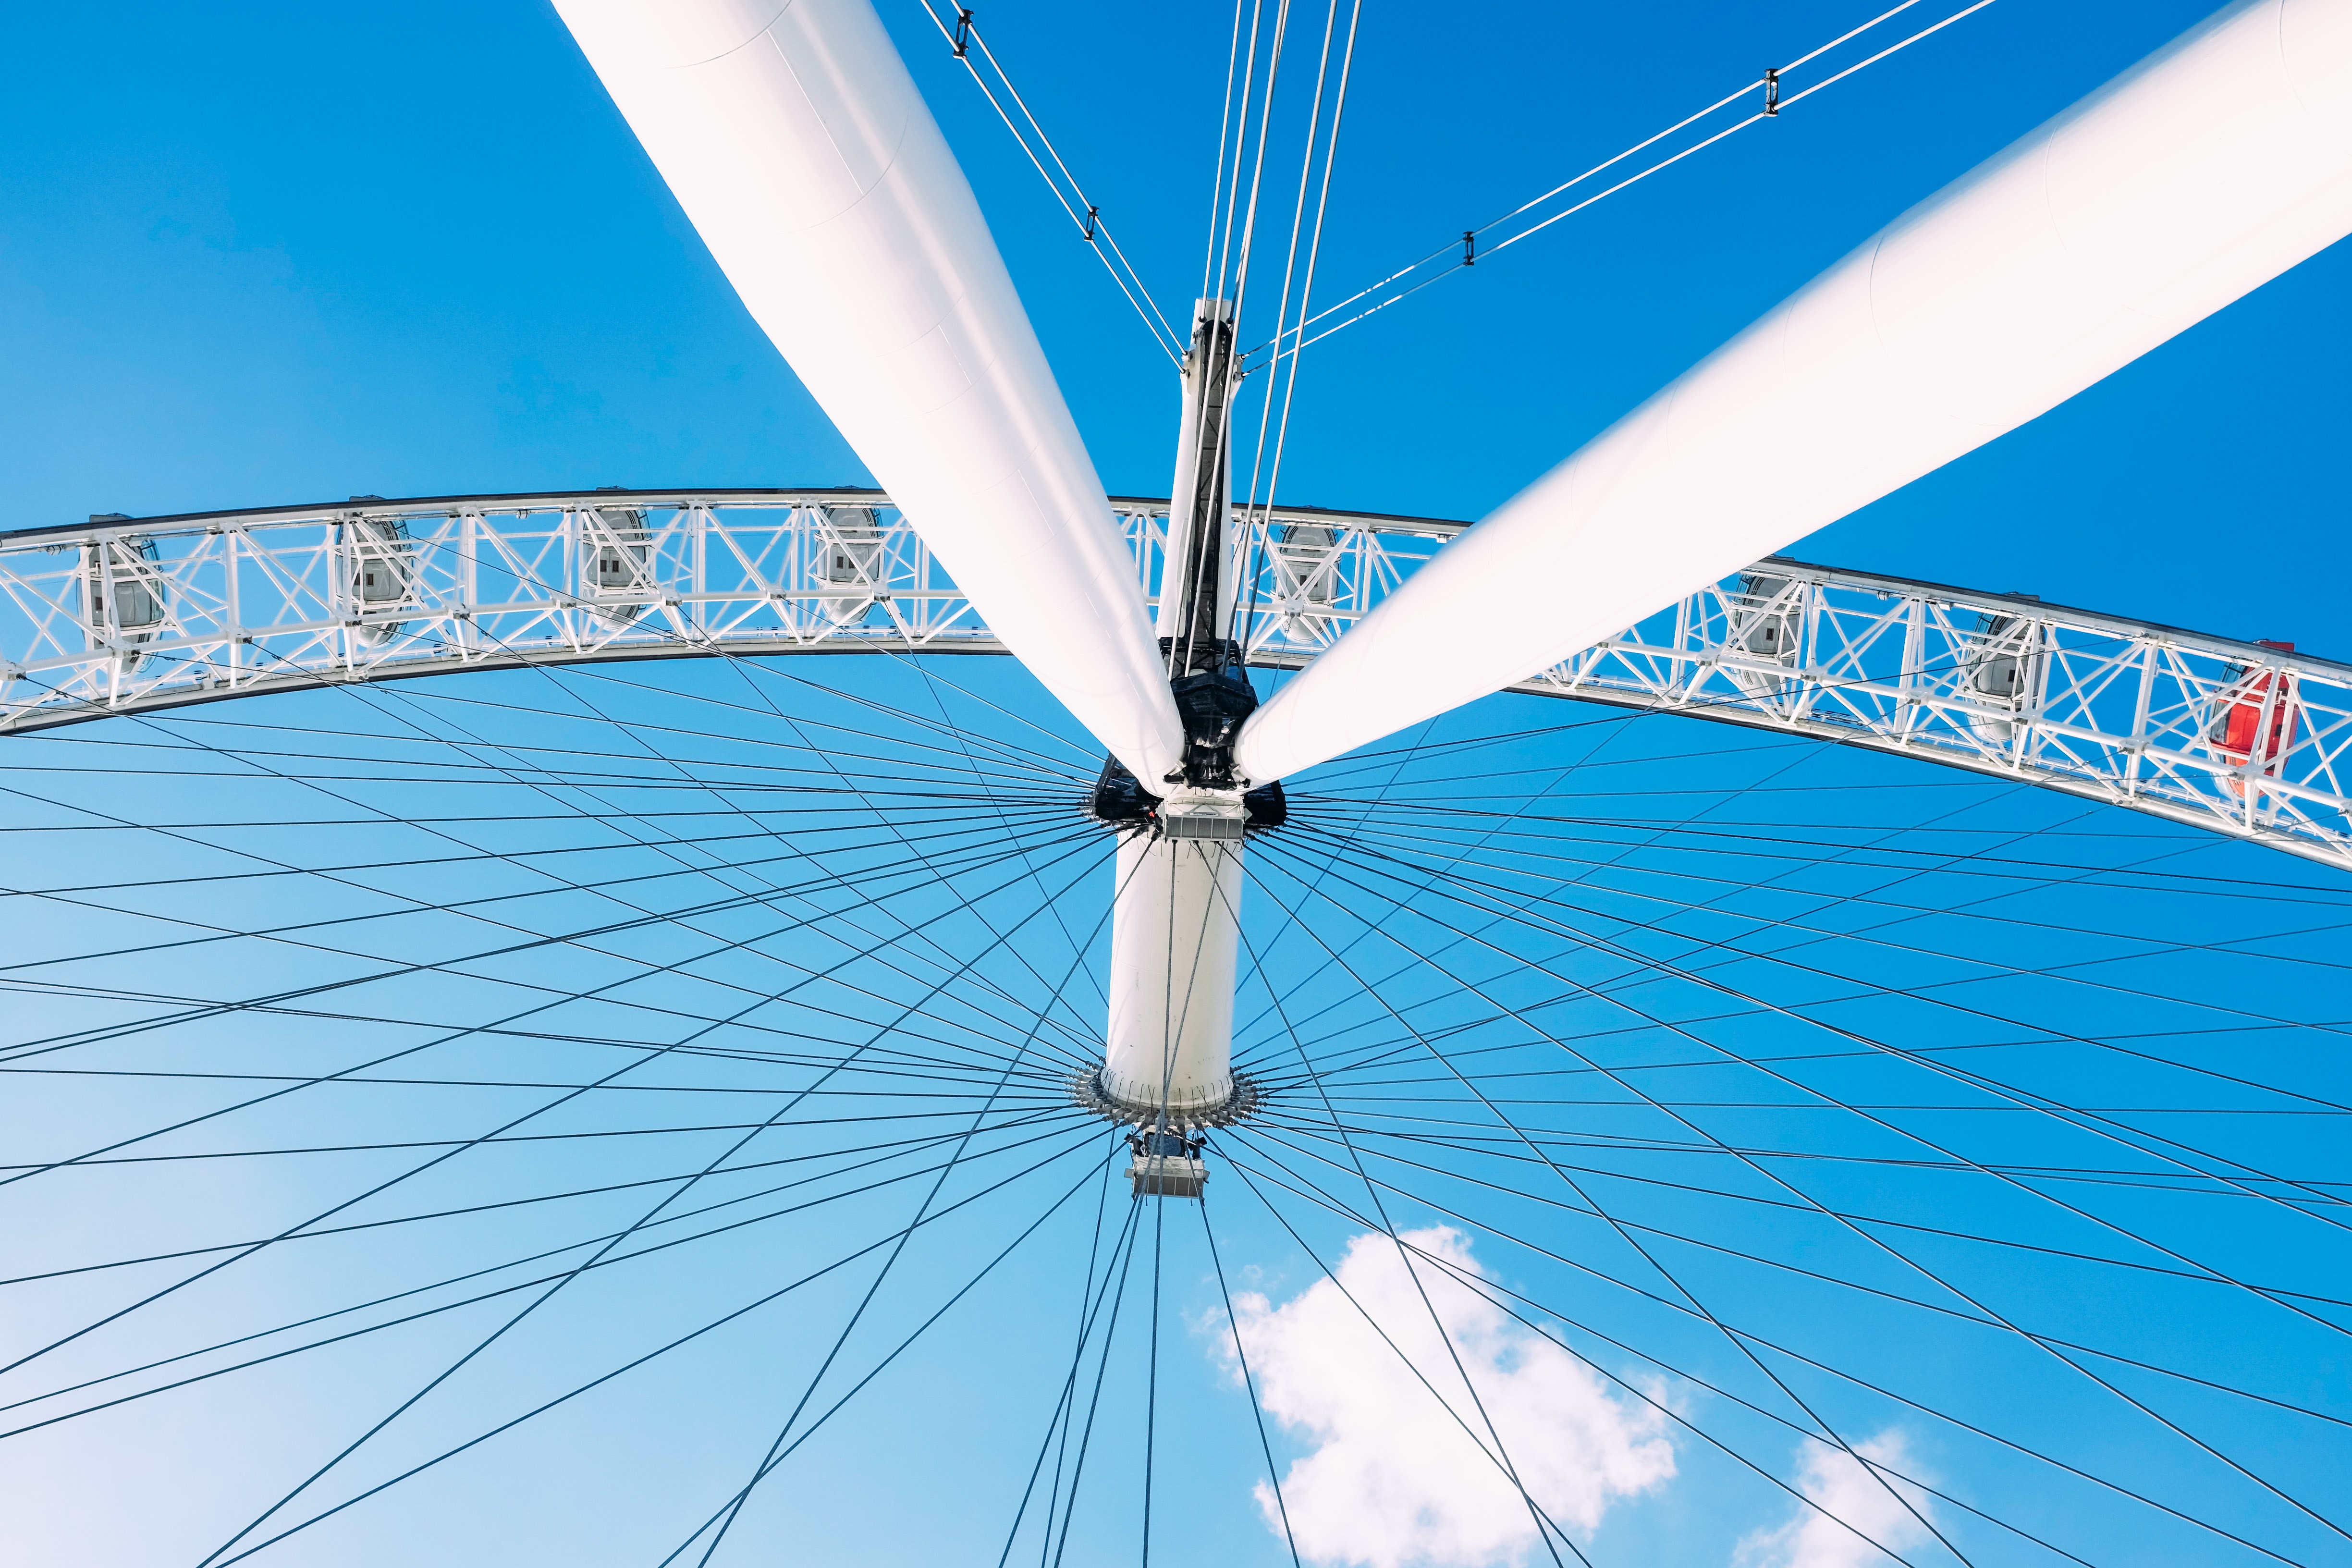
wing, sky, wheel, wind, line, vehicle, ferris wheel, carnival, geometry, spoke, mast, umbrella, blue, energy, sail, atmosphere of earth